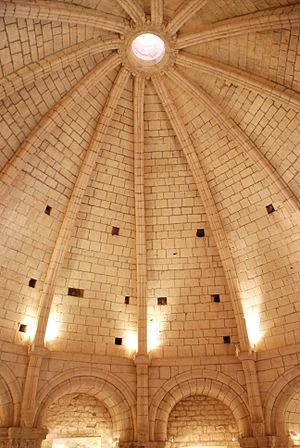
France - Provence - Château de Simiane-la-Rotonde
Le château de Simiane-la-Rotonde est un château qui domine le village de Simiane-la-Rotonde situé sur le plateau d'Albion, dans le département français des Alpes-de-Haute-Provence et la région Provence-Alpes-Côte d'Azur.